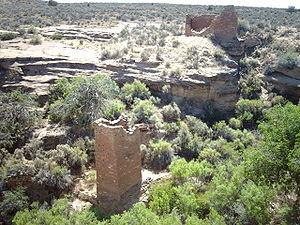
Le Hovenweep National Monument est situé à cheval sur la frontière entre les États du Colorado et de l'Utah, à l'ouest de Cortez aux États-Unis. Le président Warren G. Harding fait de Hovenweep un Monument national américain le 2 mars 1923. Le monument consiste en six groupes de ruines amérindiennes. Quatre sont du côté Colorado : Holly Canyon, Hackberry Canyon, Cutthroat Castle et Goodman Point. En Utah, les deux groupes de ruines sont dénommés Square Tower et Cajon. Le centre de visite des monuments est situé dans le groupe de Square Tower entre Pleasant View et Hatch Trading Post.
Cette liste recense les monuments nationaux américains.